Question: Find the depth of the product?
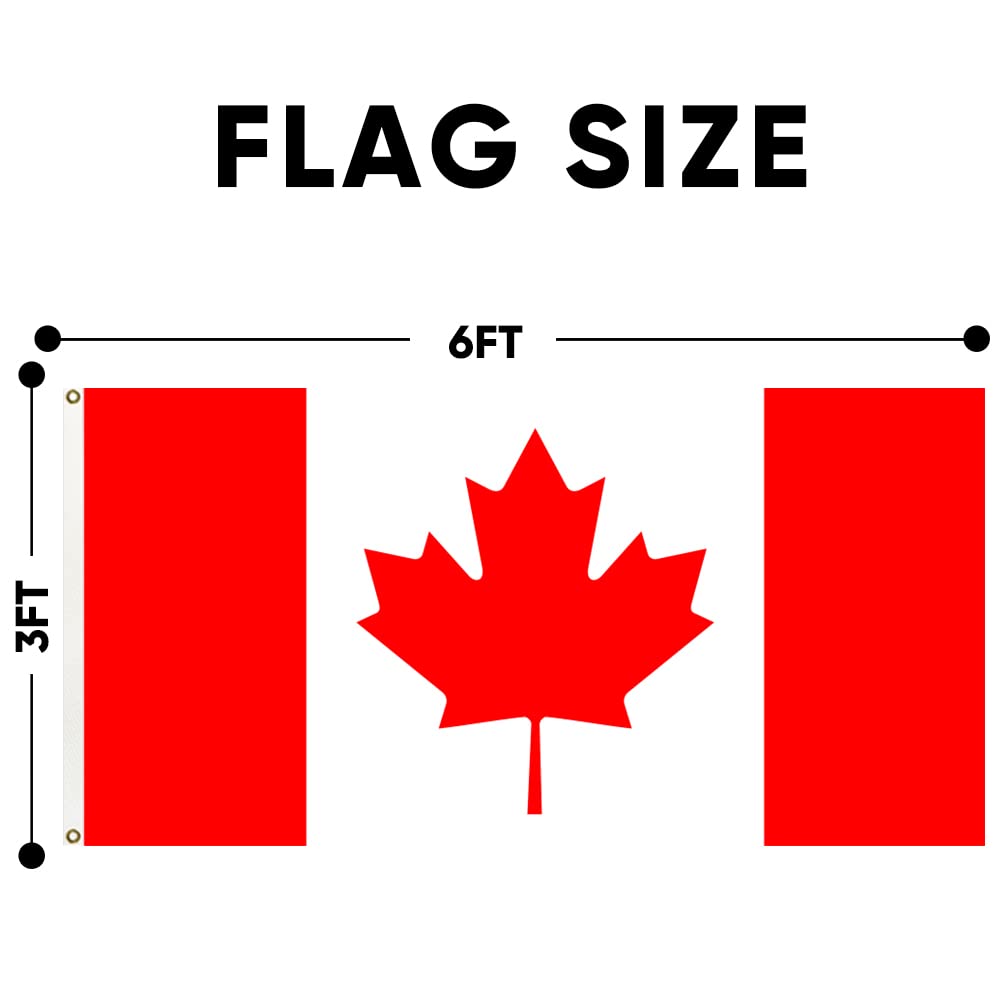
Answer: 6.0 foot